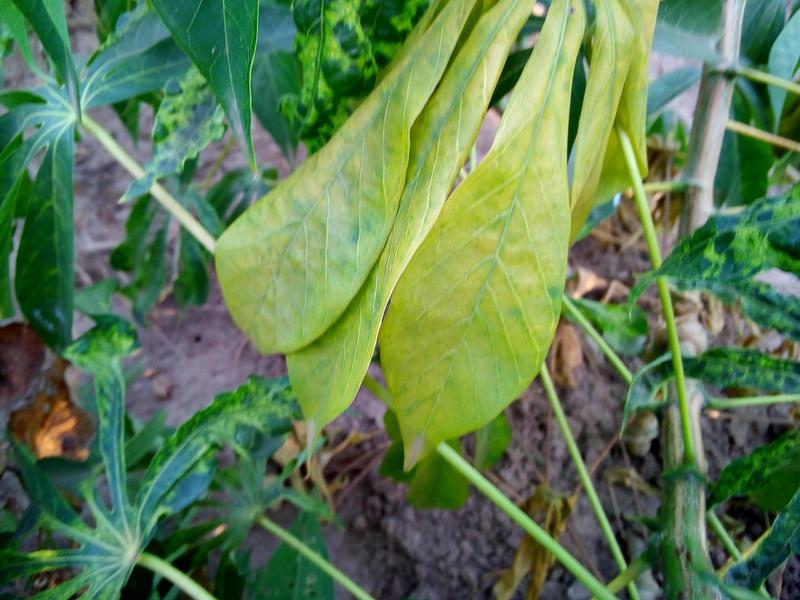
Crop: cassava
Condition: mosaic_disease